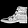
Label: Ankle boot